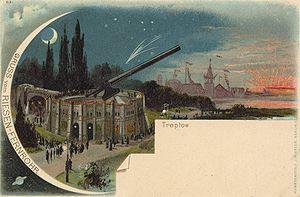
La grande exposition industrielle de Berlin est une exposition non reconnue par le Bureau International des Expositions qui se tient dans le parc de Treptow de Berlin, en 1896.